University of Nebraska Omaha

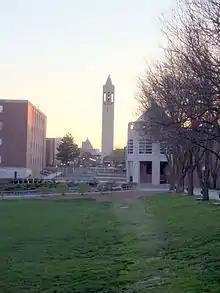
University of Nebraska Omaha North campus

Additionally, Dodge Campus is also the home to the Dr. C.C. and Mabel L. Criss Library, the Strauss Performing Arts Center, the UNO Art Gallery, and the Black Box Theater.